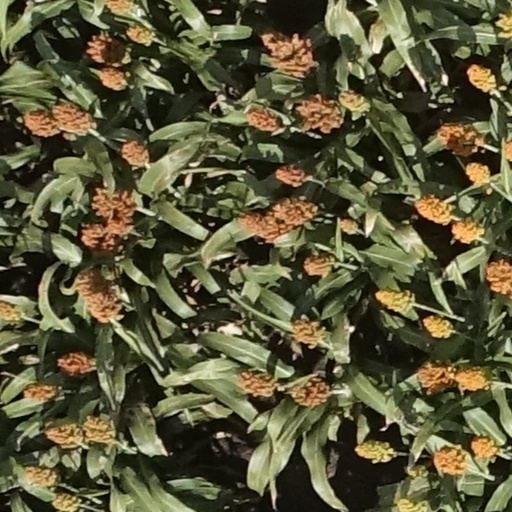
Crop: sorghum